Cyprus Space Exploration Organisation

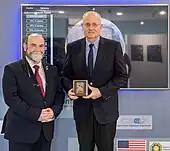
Visit of Jean-Yves Le Gall, President of International Astronautical Federation

In 2021, CSEO established its first space research center and was given the name CSEO Discovery Alpha.